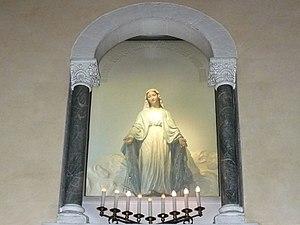
intérieur de la chapelle N.D. de La Médaille Miraculeuse à Vichy (Allier)
La chapelle des Missions, construite en 1929 et bénie le 19 juillet 1930, est une chapelle située à Vichy. Elle contient en son chœur une Vierge surmontée par le texte : « ô Marie conçue sans pêché, priez pour nous ». Il s'agit de Notre-Dame de la Médaille miraculeuse.